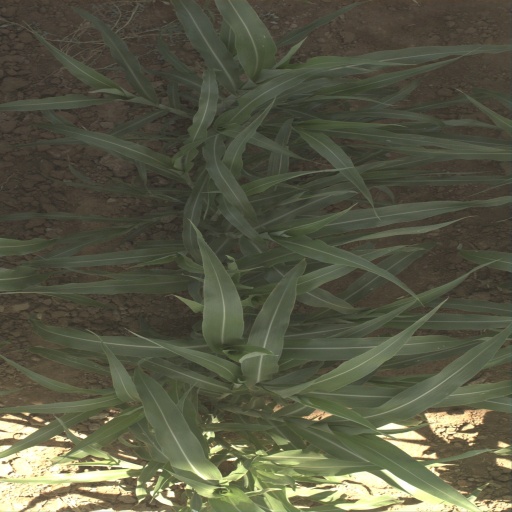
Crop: sorghum